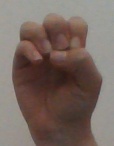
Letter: ha